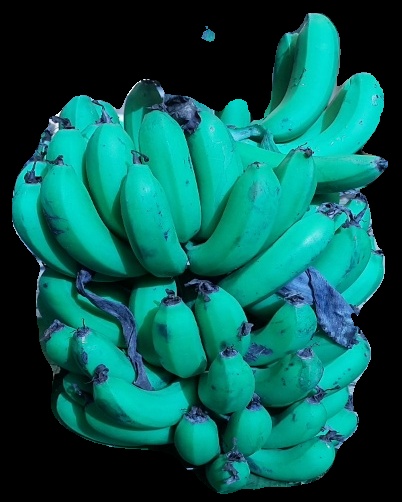
Variety: pachbale
Grade: grade2